Neutral Nations Supervisory Commission

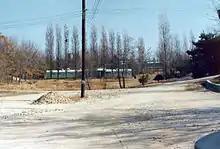
Entrance to the NNSC camp in 1976

From June 1956 to 1993, the NNSC ceased their controls but solely forwarded the war parties' reports on entering and leaving military persons to the UNCMAC. The strengths of the delegations from Poland, Czechoslovakia, Sweden and Switzerland were reduced gradually: On 9 June 1956 to 14 members each, in 1960 to nine members each, and in 1978 to six members each. Residing inside the Joint Security Area (JSA) are the offices and conference room for the NNSC.